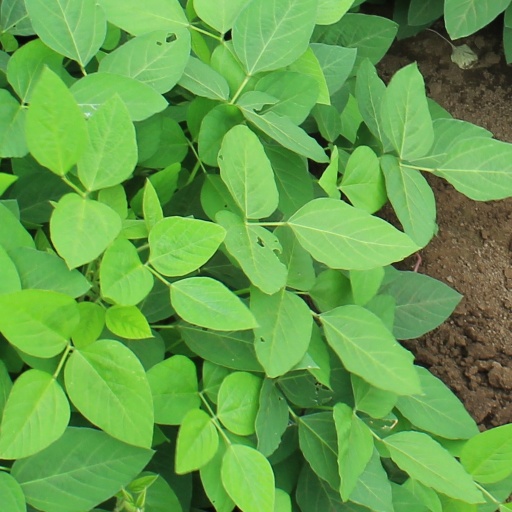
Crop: soybean